Vehicle registration plates of Ghana

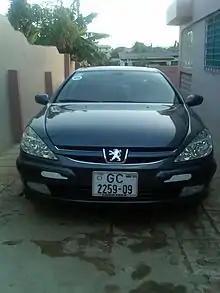
A Peugeot 607 which was registered in the Greater Accra Region in 2009 The image was captured at Santa Maria, a suburb of GA Central Municipal Assembly of the Greater Accra Region

The current Ghanaian number plate format has been in use since January 2009. Ghanaian vehicle license plates consist of a two-letter region code, followed by a four-digit numeric and a two-digit year code. The two-letter region code indicates the region in which the vehicle was registered; the four-digit numeric code is the unique item one can find on a Ghanaian number plate—the digits show the number of vehicles registered in the region in which the vehicle was registered. The year code also tells one the exact year in which the vehicle was registered. For instance, the 2567th vehicle registered in the Ashanti Region in the year 2012, will bear the number plate AS 2567-12.